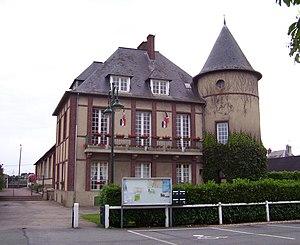
Courbépine est une commune française située dans le département de l'Eure en région Normandie.